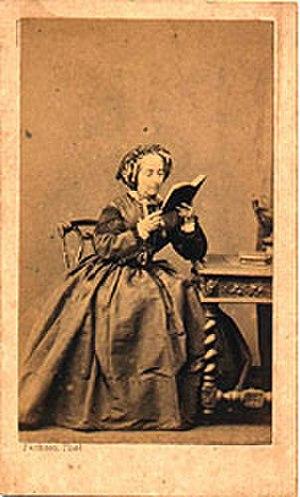
Luísa Margarida de Barros Portugal, comtesse de Barral et marquise de Montferrat est une aristocrate et une femme de lettres brésilienne, connue pour avoir été la grande passion de l’empereur Pierre II du Brésil, née le 13 avril 1816 à Santo Amaro da Purificação au Brésil et morte le 14 janvier 1891 à Neuvy-sur-Barangeon dans le département du Cher en France.